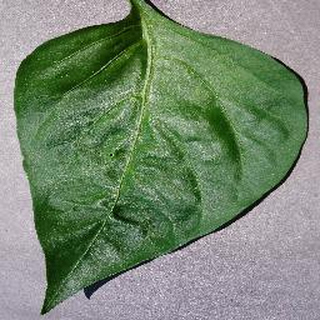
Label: healthy_bell_pepper